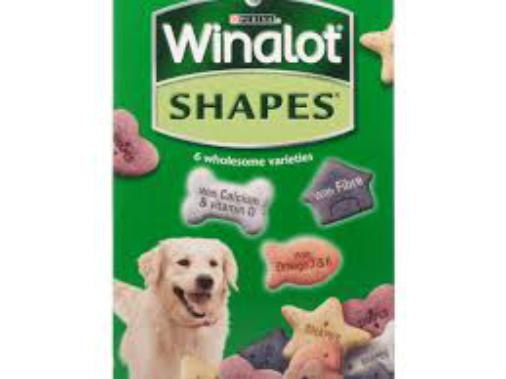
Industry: Necessities